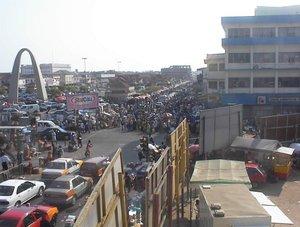
Accra est la capitale du Ghana. Il s'agit de la ville la plus peuplée du pays dont elle constitue le centre politique, administratif, économique et financier.